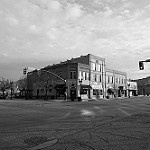
Label: B & W